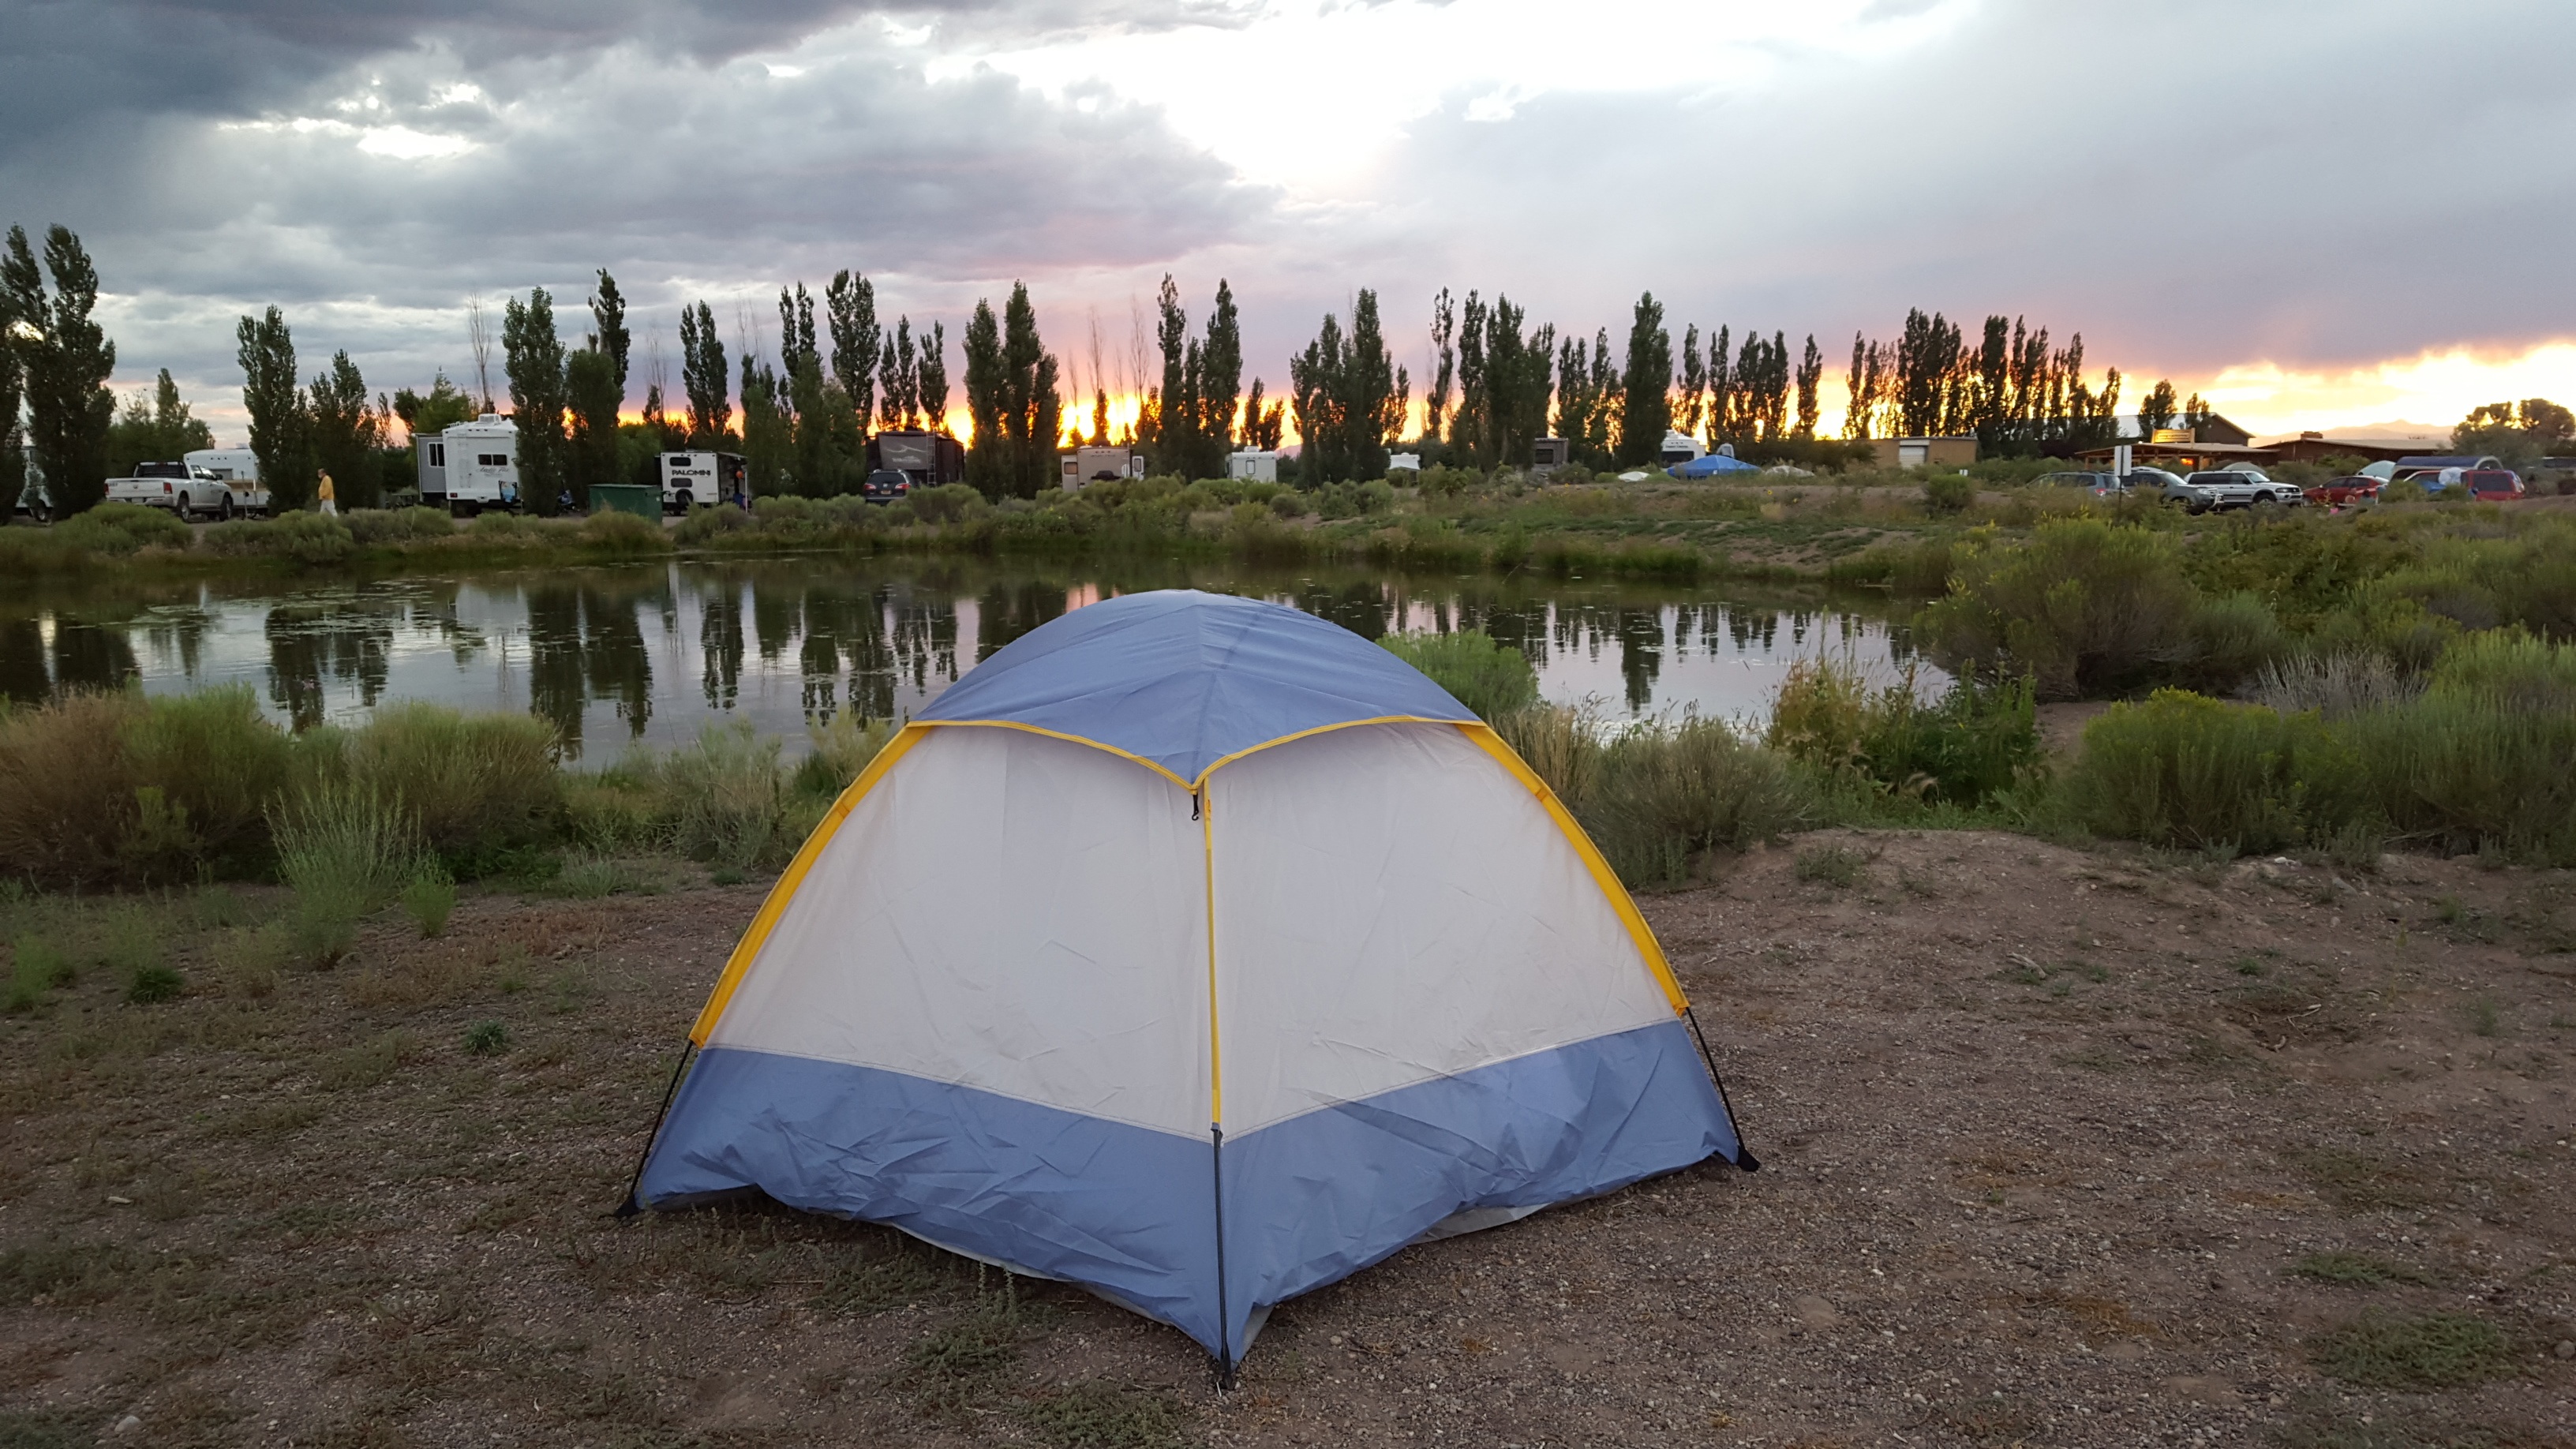
landscape, tree, nature, forest, grass, outdoor, mountain, light, sky, sun, sunrise, sunset, hiking, sunlight, lake, adventure, view, summer, vacation, travel, recreation, wild, evening, green, scenic, hike, park, holiday, blue, camping, tourism, leisure, tent, clouds, trekking, camp, dome, nobody, camping tent, atmosphere of earth